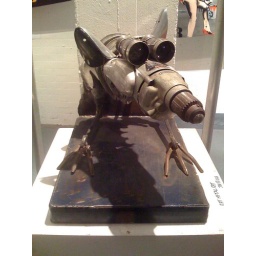
by Joe rush from the ground floor of the MUTATE show on Curtain road..